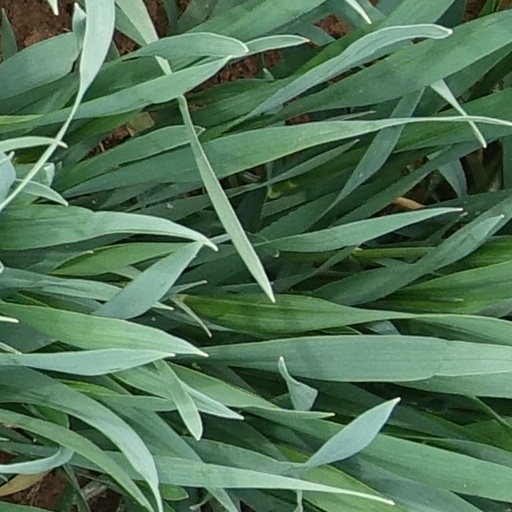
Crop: wheat